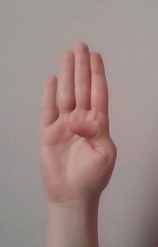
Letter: kaaf